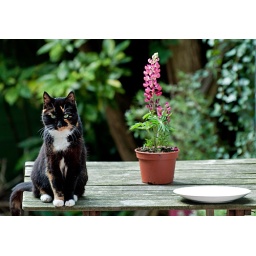
Lupine is a nice flower and the wooden table is like a little commandpost in the garden for my cat.